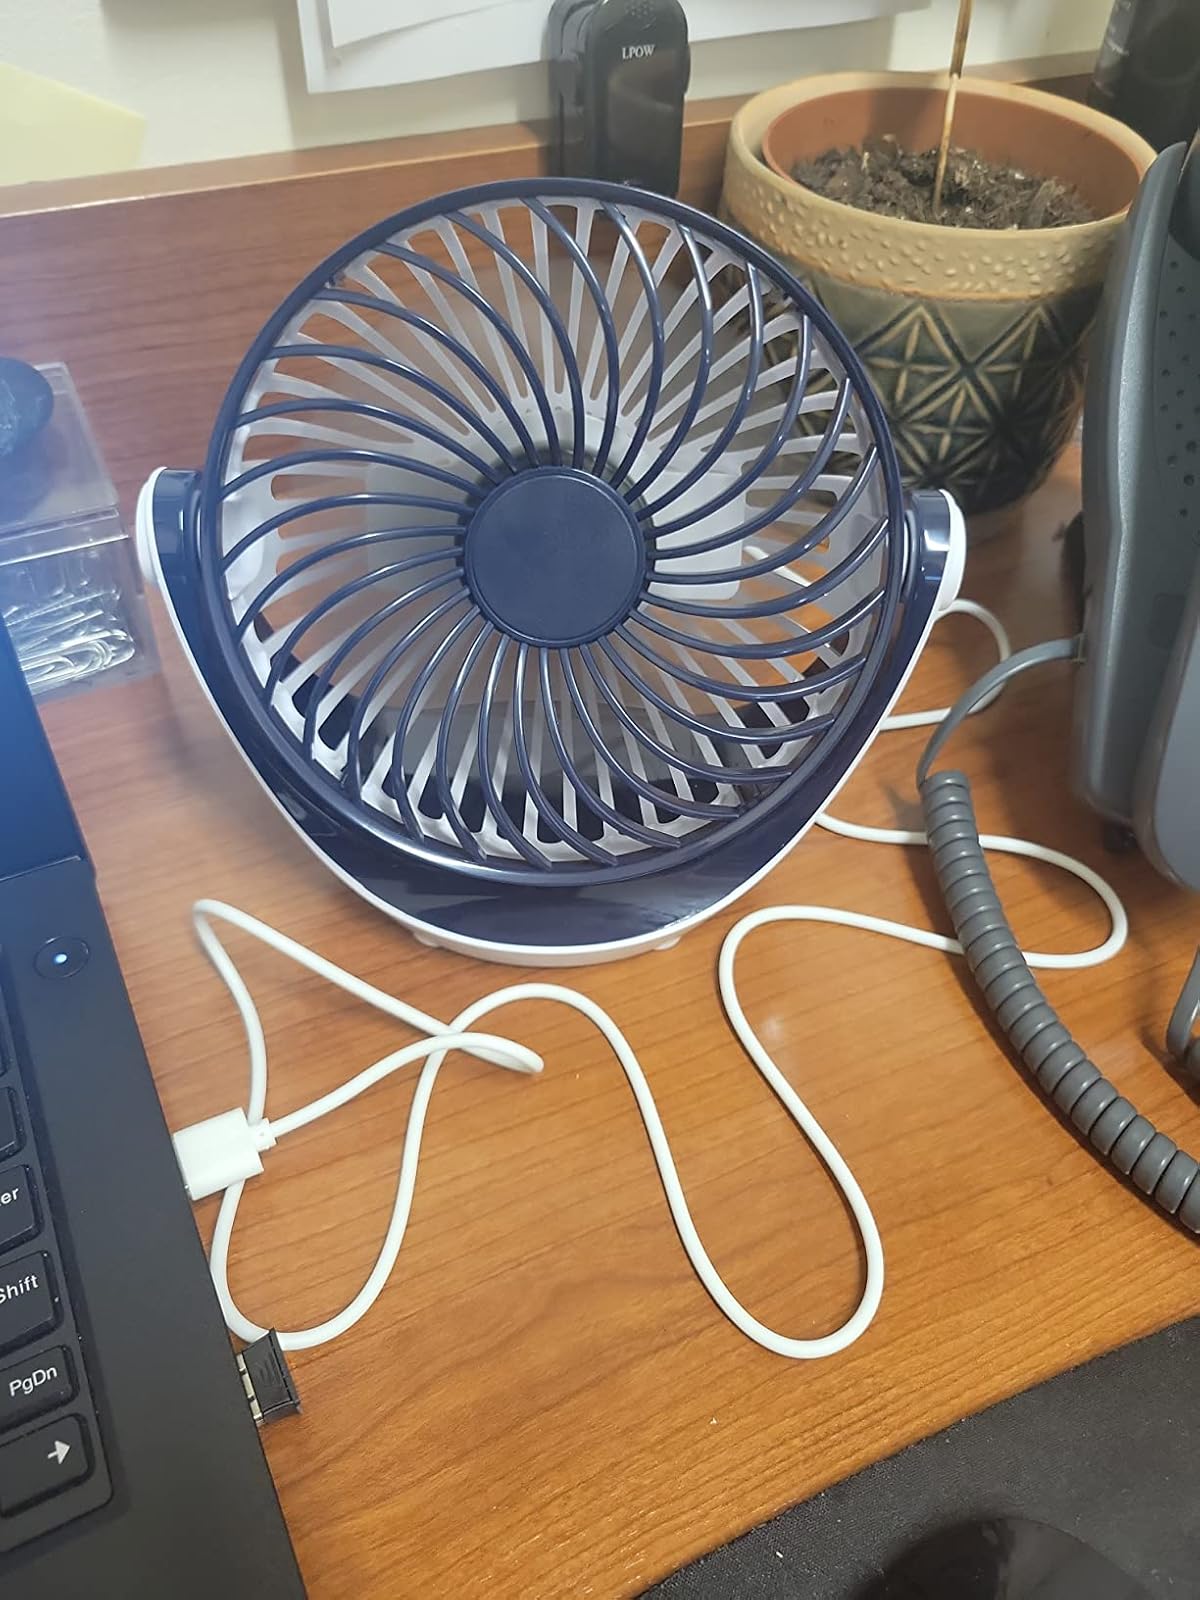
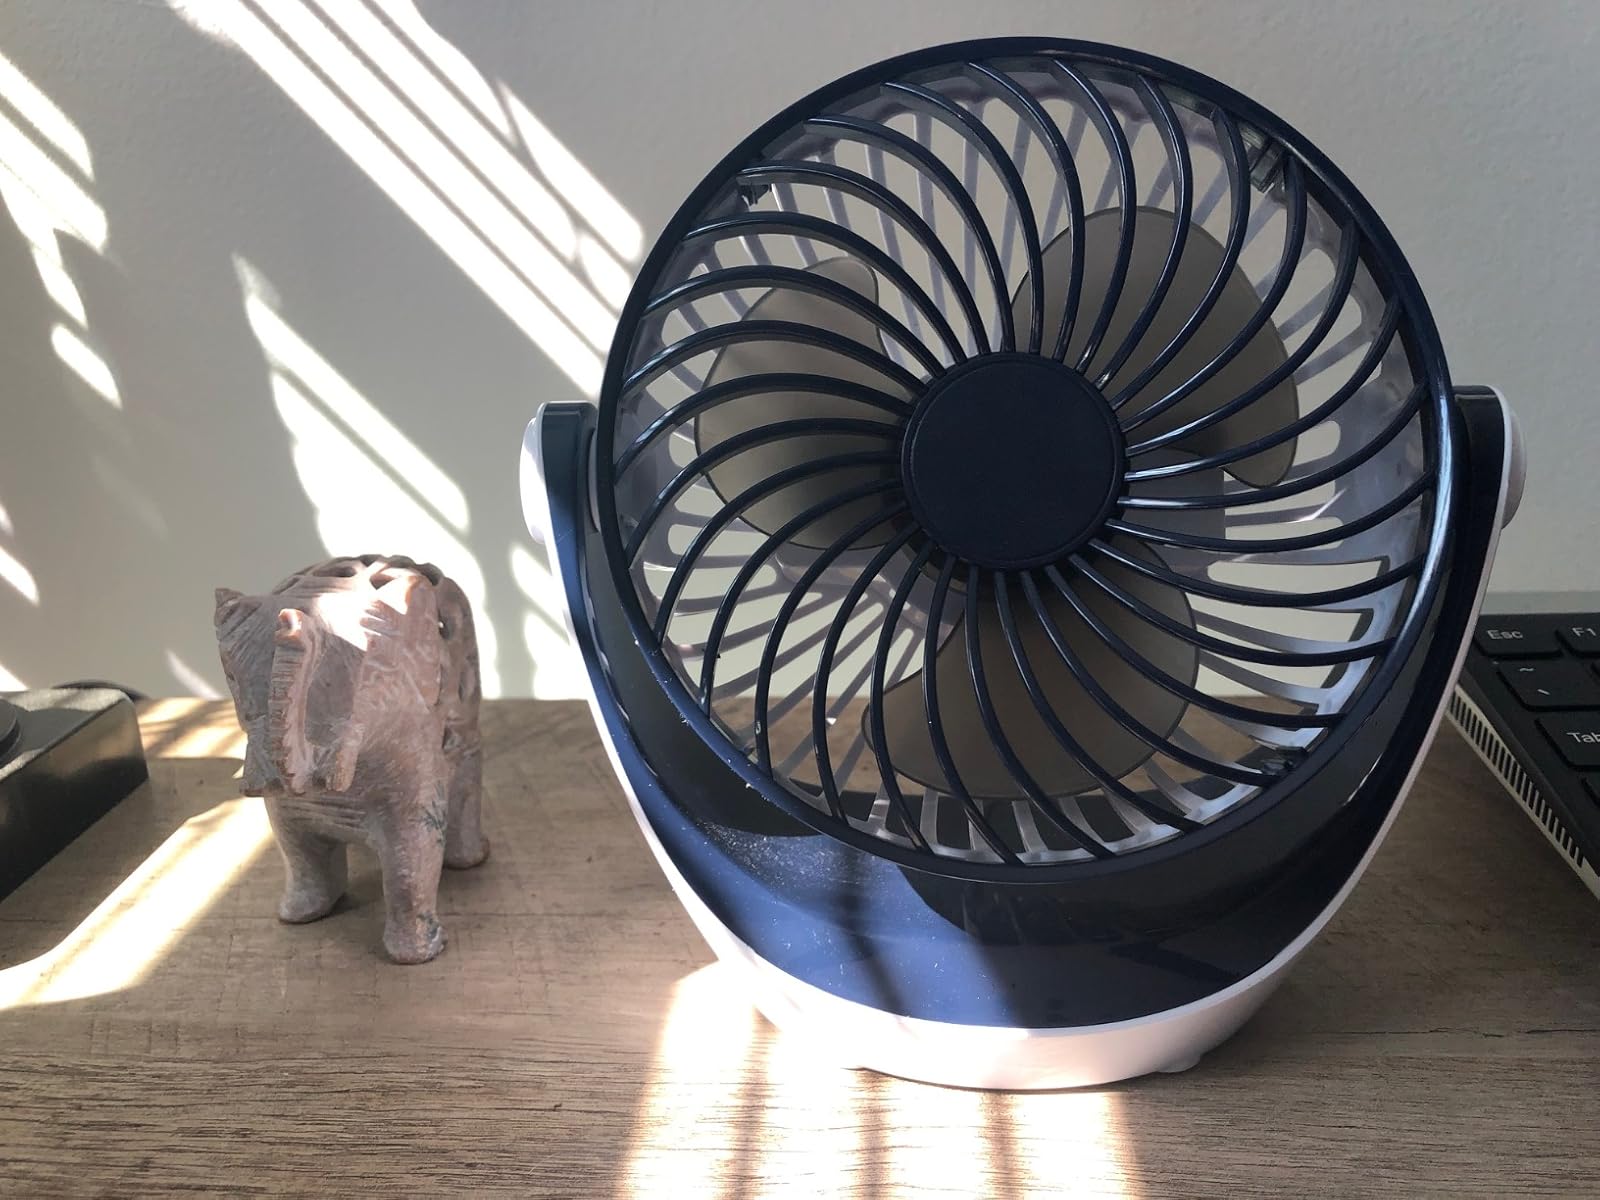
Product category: fan
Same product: yes